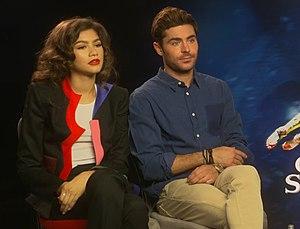
The Greatest Showman ou Le Maître de la scène au Québec est un film biographique musical américain réalisé par Michael Gracey, sorti en France en 2018. Il s’inspire de l’histoire de la création du cirque Barnum par Phineas Taylor Barnum.